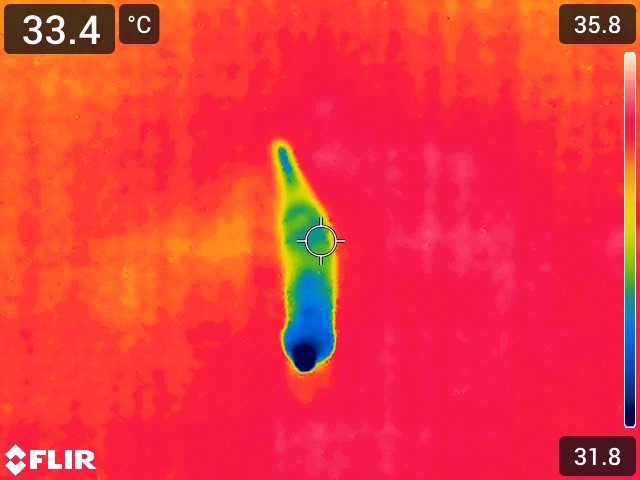
Maturity: adequate_matured